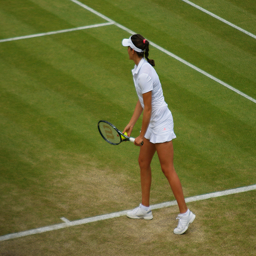
Woman in tennis whites getting ready to serve on a grass court.
A tennis player getting ready to serve the ball.

a womans tands with a tennis racket in her hand
A tennis player holding a racket and ball in her hands.
A female tennis player is standing on a tennis court.